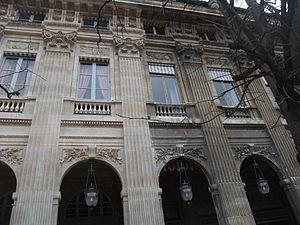
Restauration en cours des façades sur jardin du Palais-Royal (Paris 2012)
Le Palais-Royal, ensemble monumental au nord du palais du Louvre dans le 1ᵉʳ arrondissement de Paris, est un haut lieu de l’histoire de France et de la vie parisienne.